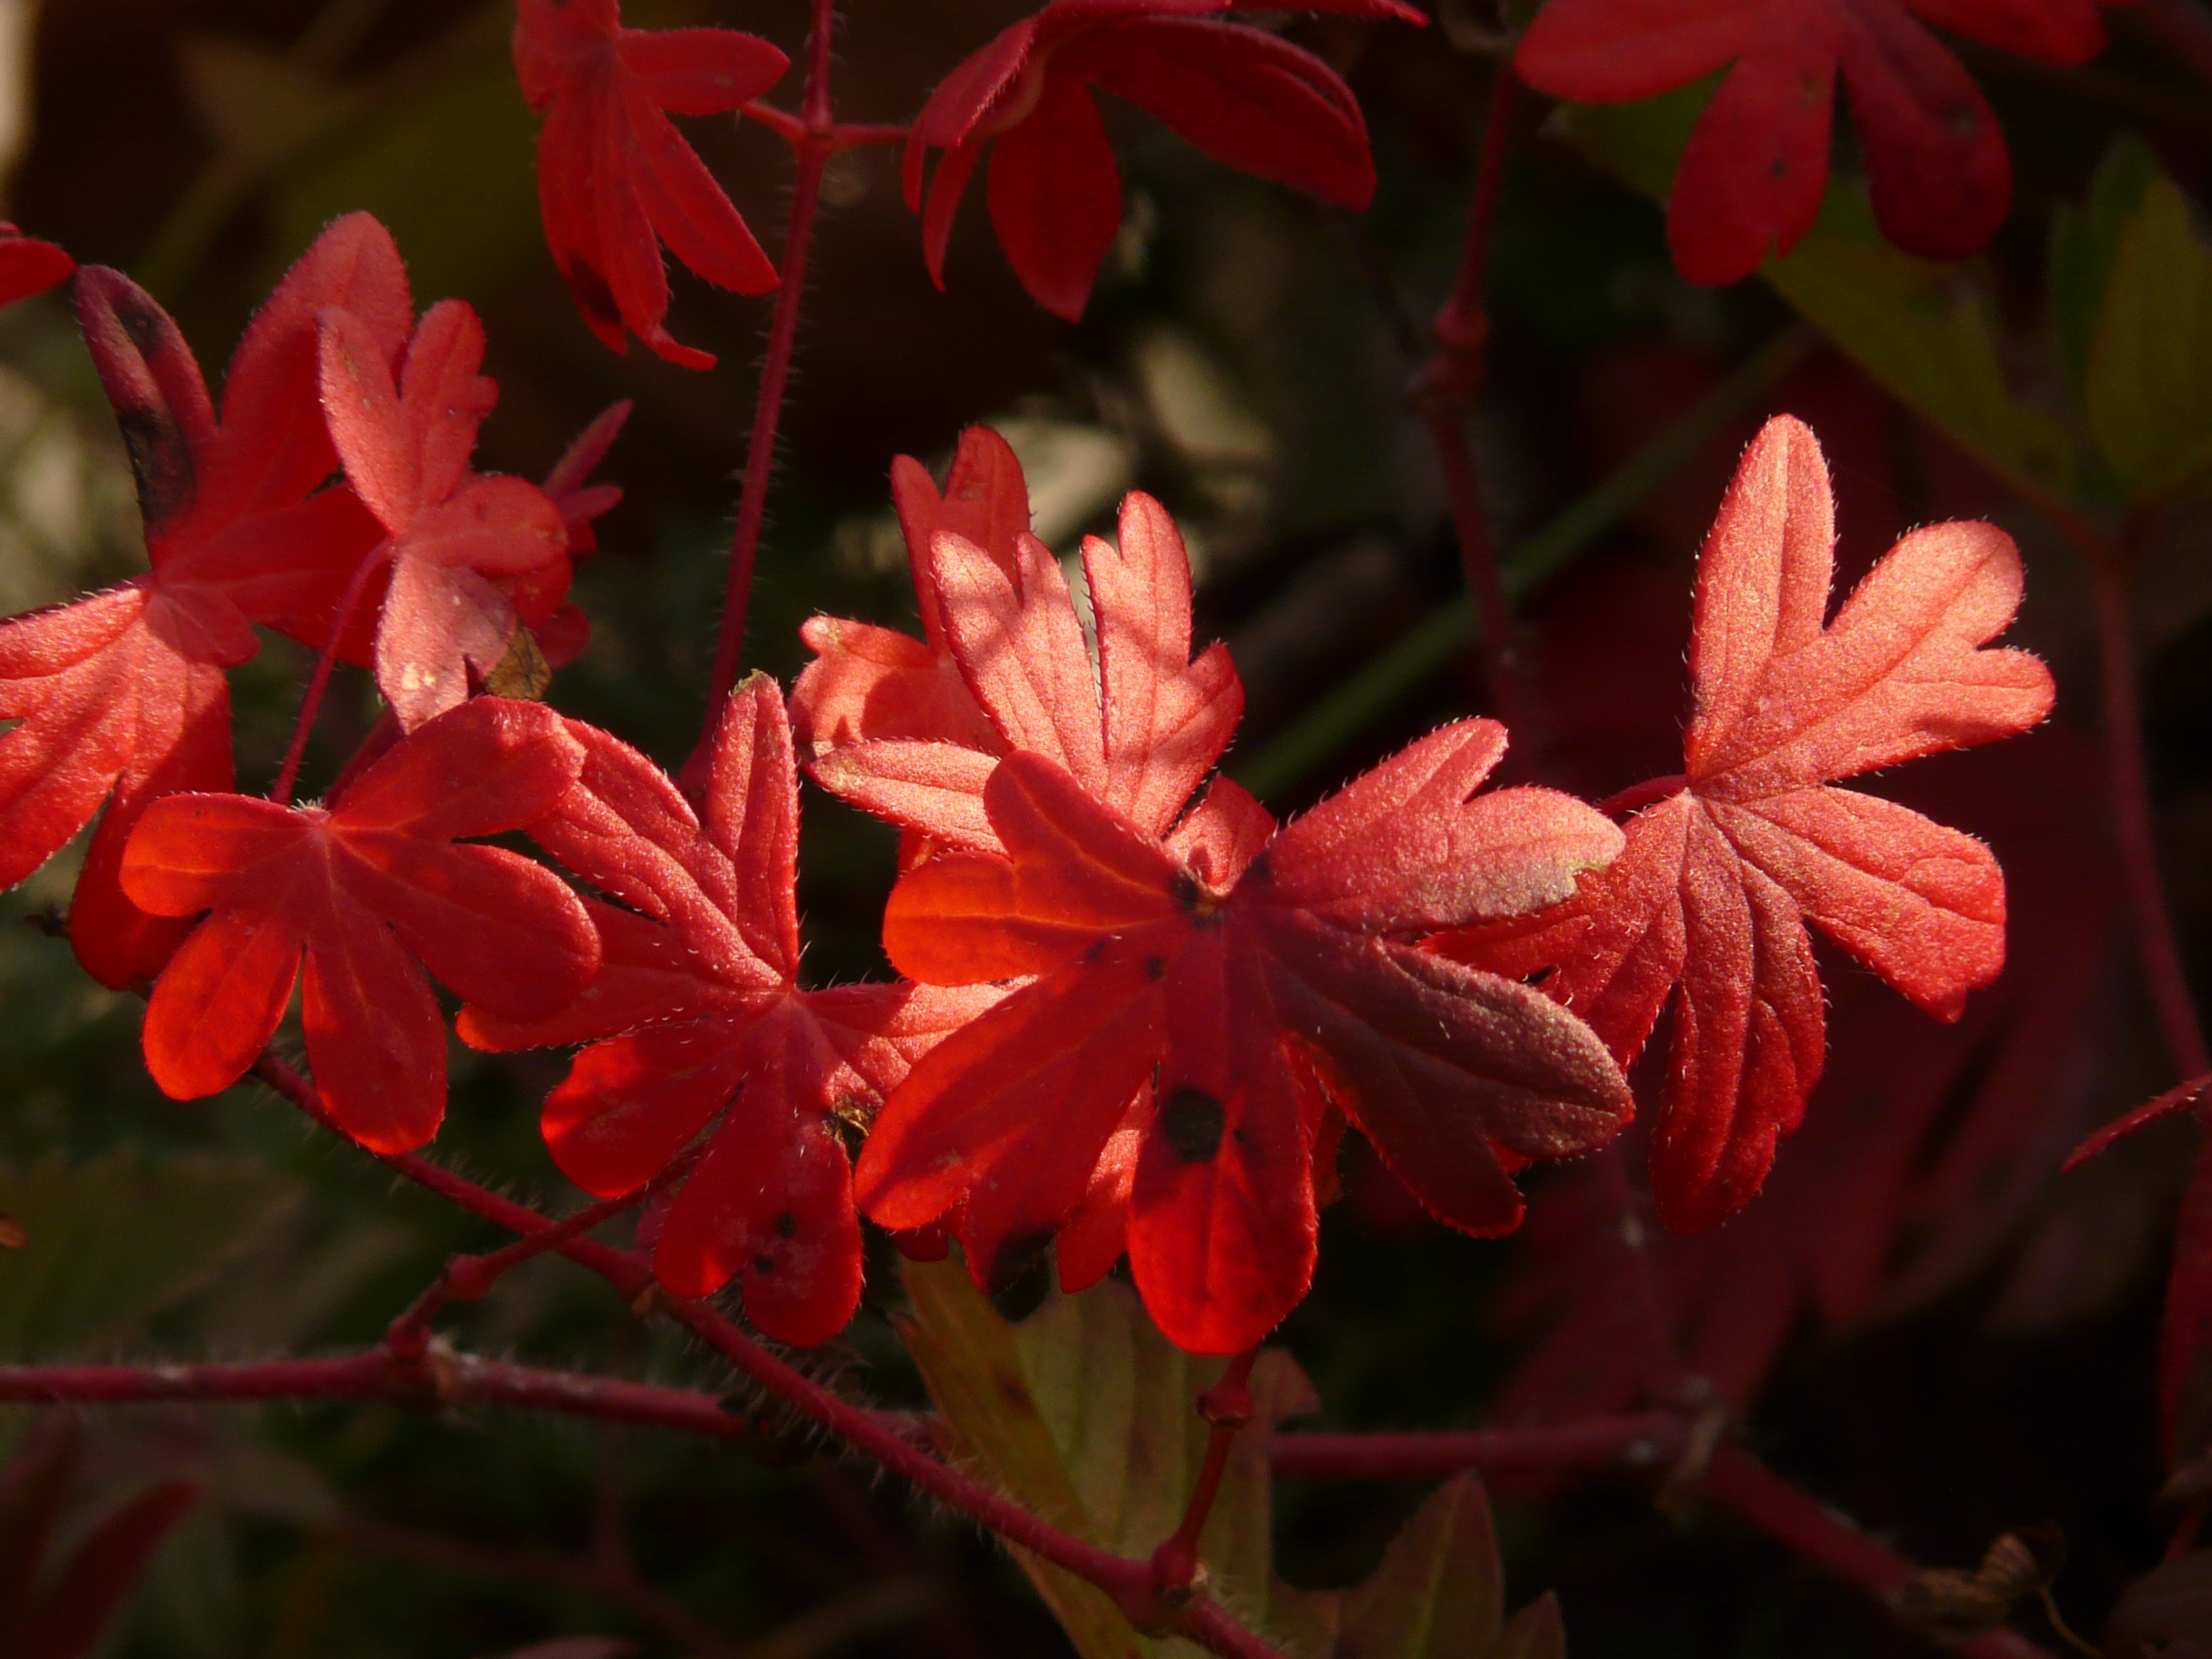
blossom, plant, leaf, flower, petal, red, color, autumn, botany, colorful, flora, coloring, leaves, shrub, rhododendron, cranesbill, macro photography, flowering plant, geraniaceae, geranium sanguineum, geranium greenhouse, woody plant, land plant, bloody cranesbill